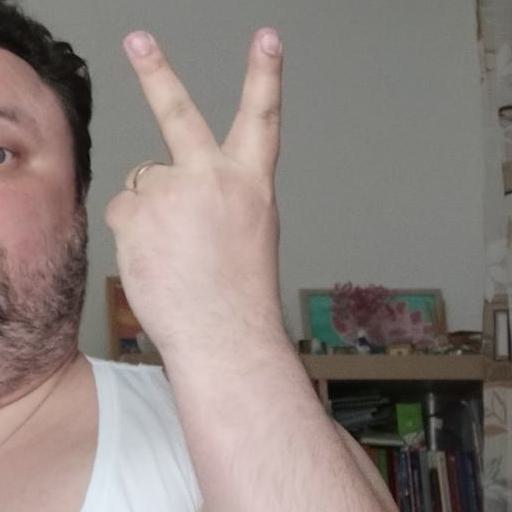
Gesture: peace_inverted